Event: Nepal Earthquake
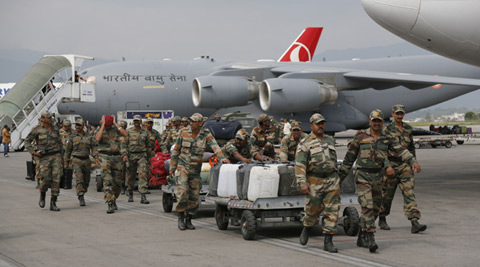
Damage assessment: no_damage